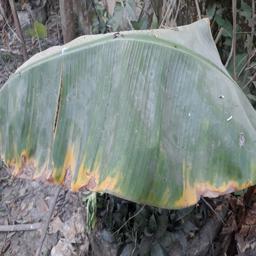
Label: POTASSIUM DEFICIENCY